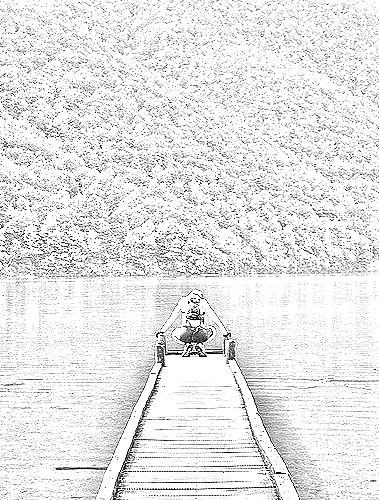
Portrait style: Sketch Portrait